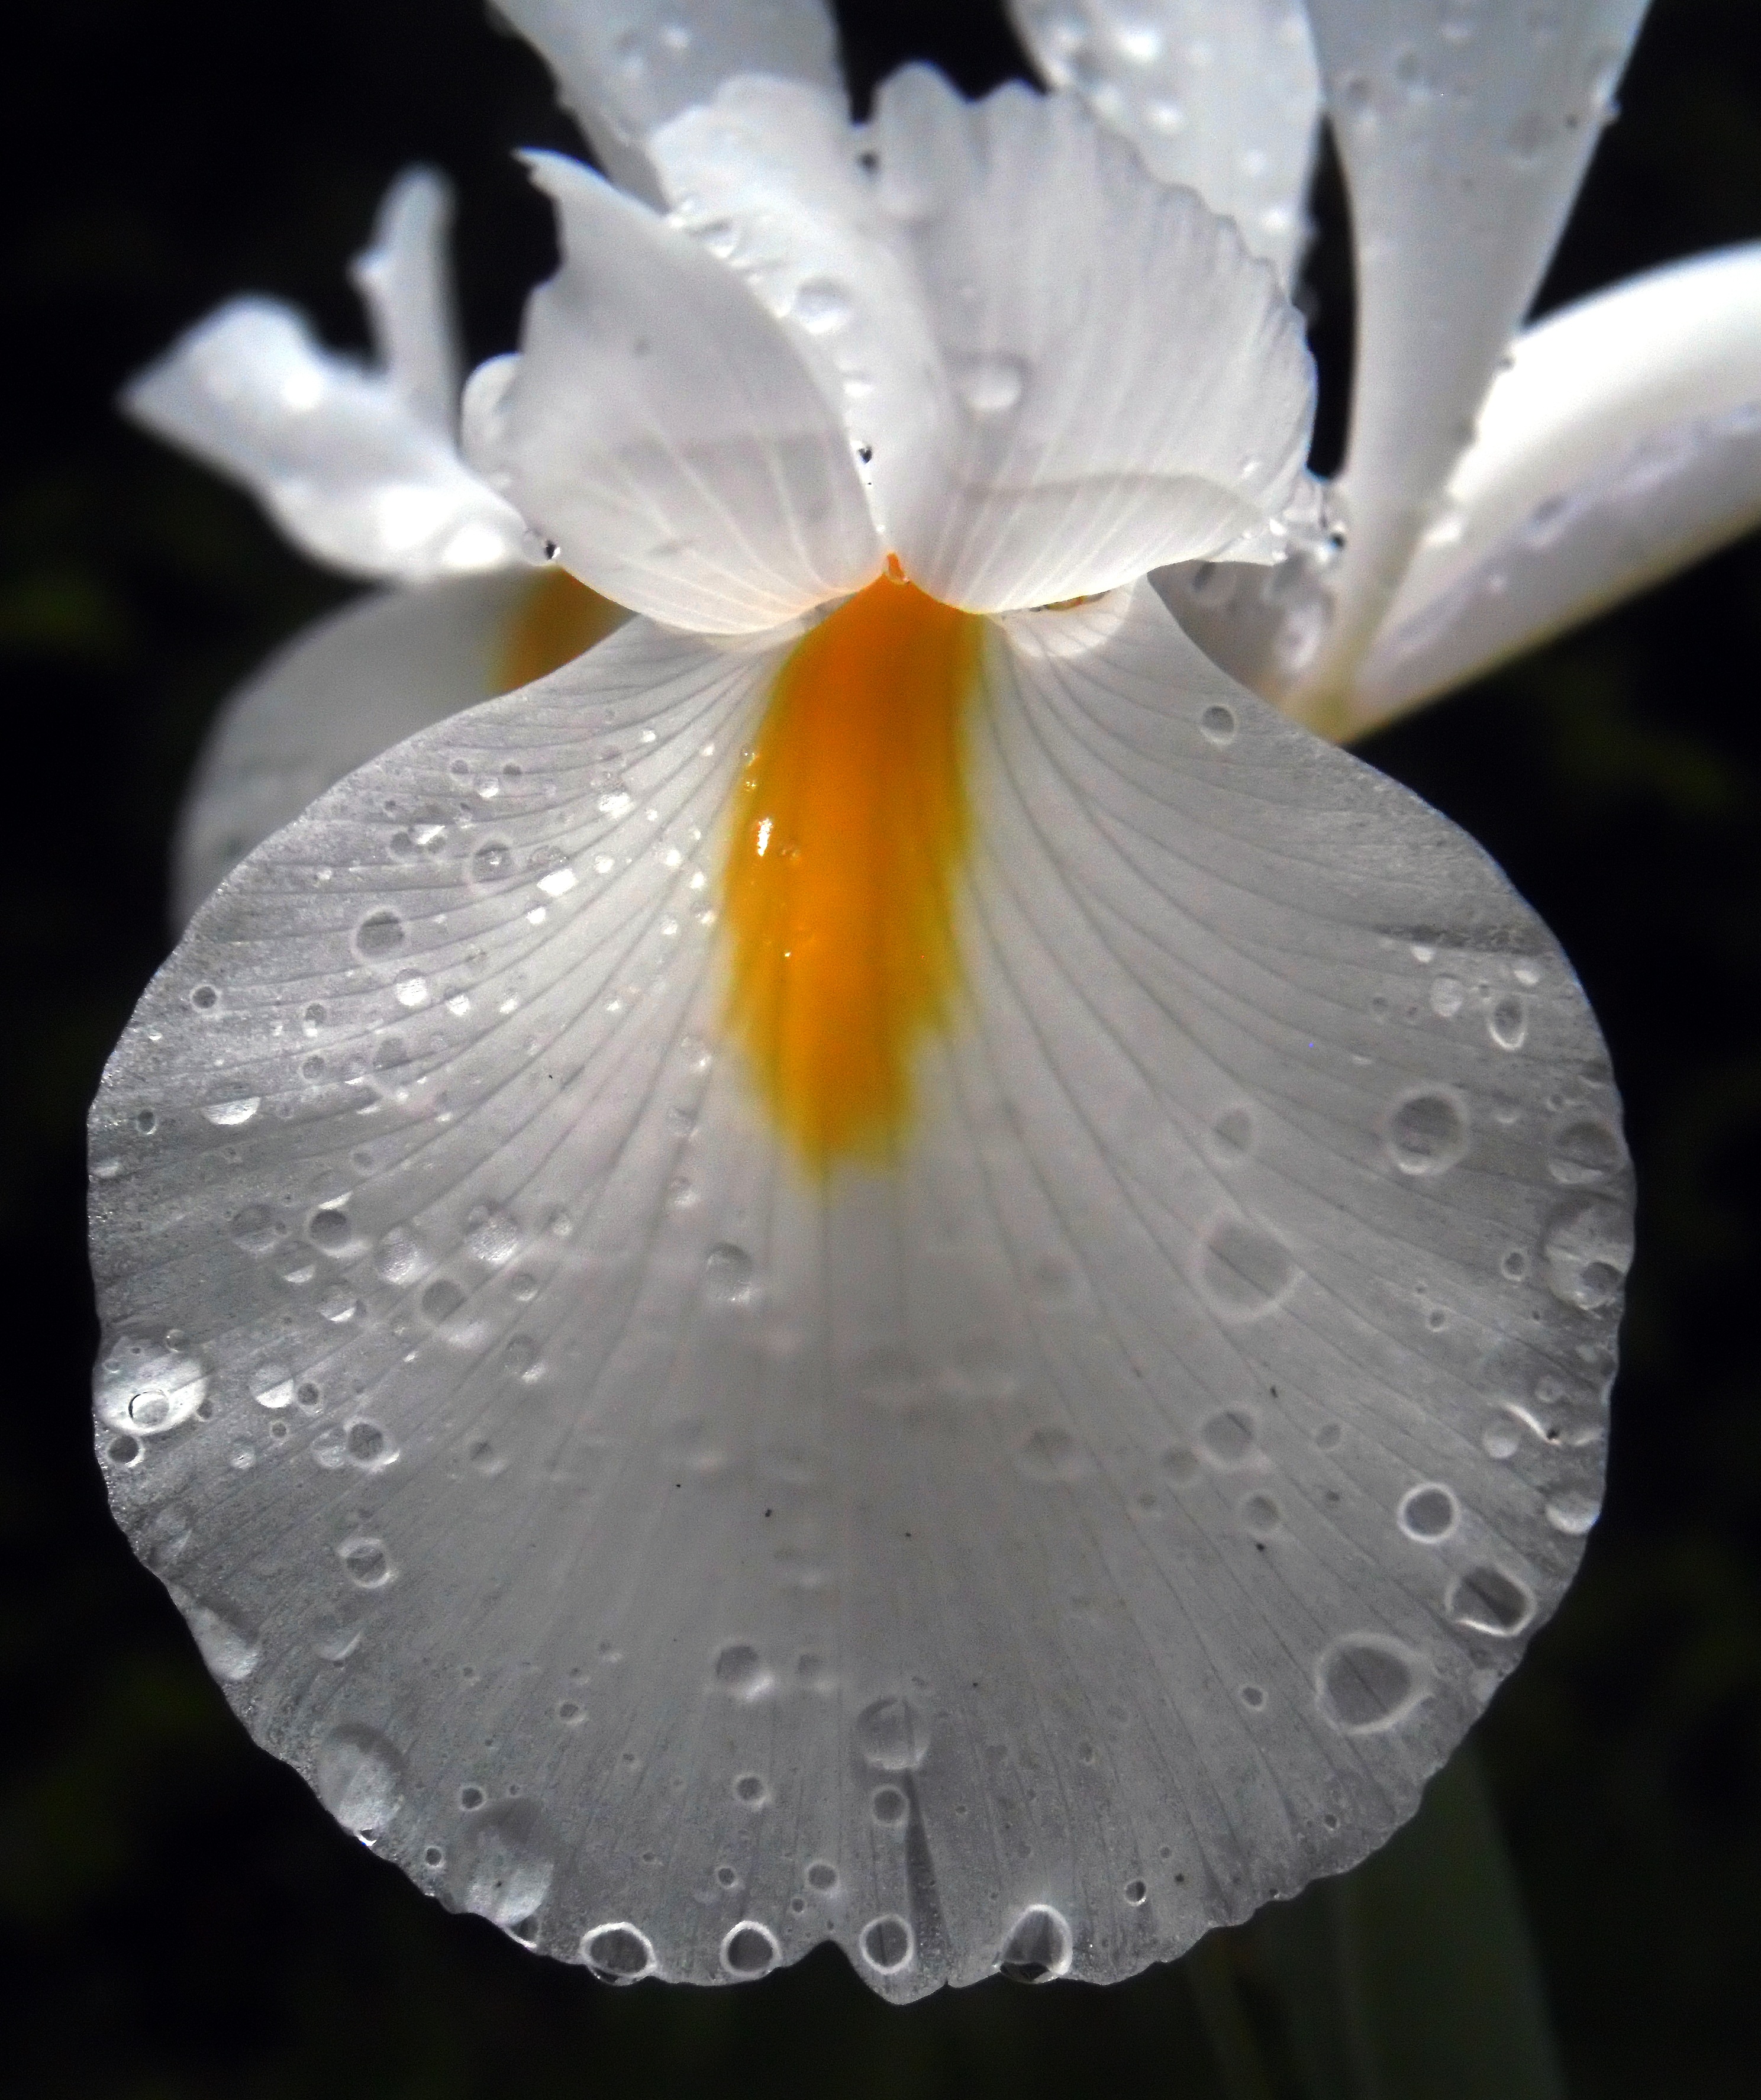
plant, leaf, flower, petal, spring, botany, flora, close up, petals, iris, eye, drops of water, macro photography, flowering plant, white iris, plant stem, land plant